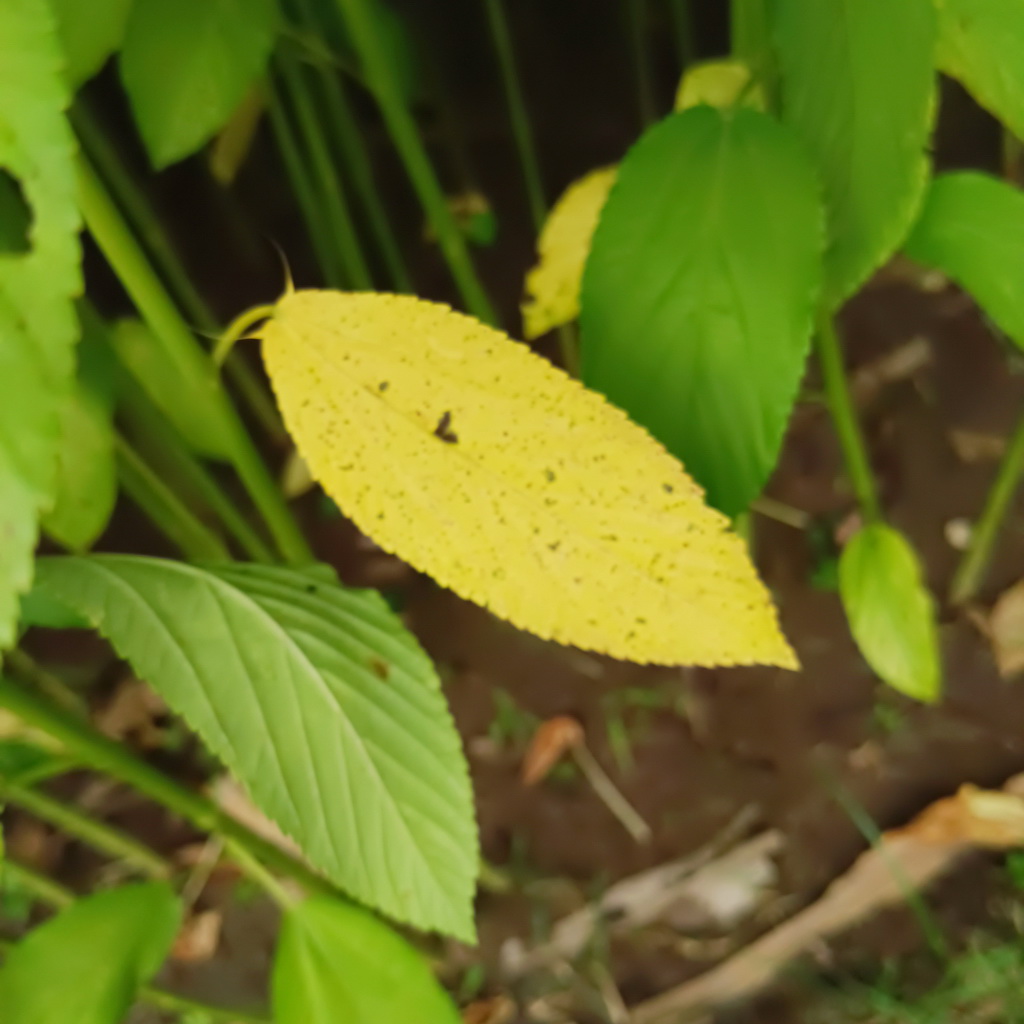
Label: Mosaic